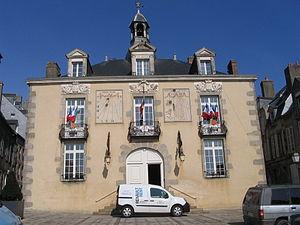
Le Palais de la Barre Ducale, qui accueille aujourd'hui certains services municipaux, à Mayenne, Mayenne, France.
Mayenne est une commune de l'Ouest de la France, située à 250 km à l'ouest de Paris. C'est l'une des deux sous-préfectures du département de la Mayenne dans la région des Pays de la Loire.